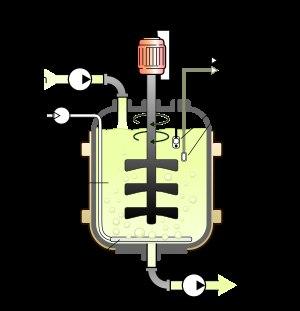
Un bioréacteur, appelé également fermenteur ou propagateur, est un appareil dans lequel on multiplie des micro-organismes pour la production de biomasse, ou pour la production d'un métabolite ou encore la bioconversion d'une molécule d'intérêt.